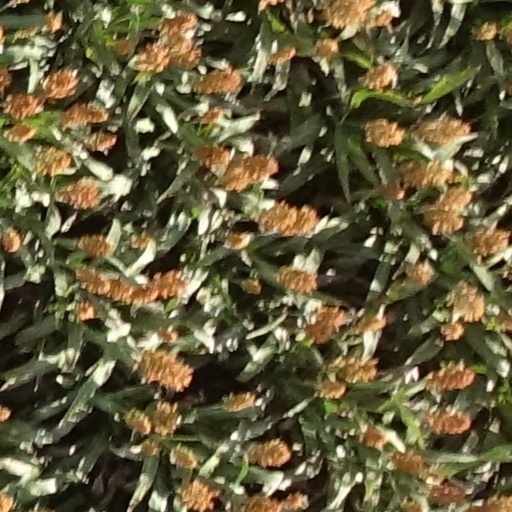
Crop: sorghum